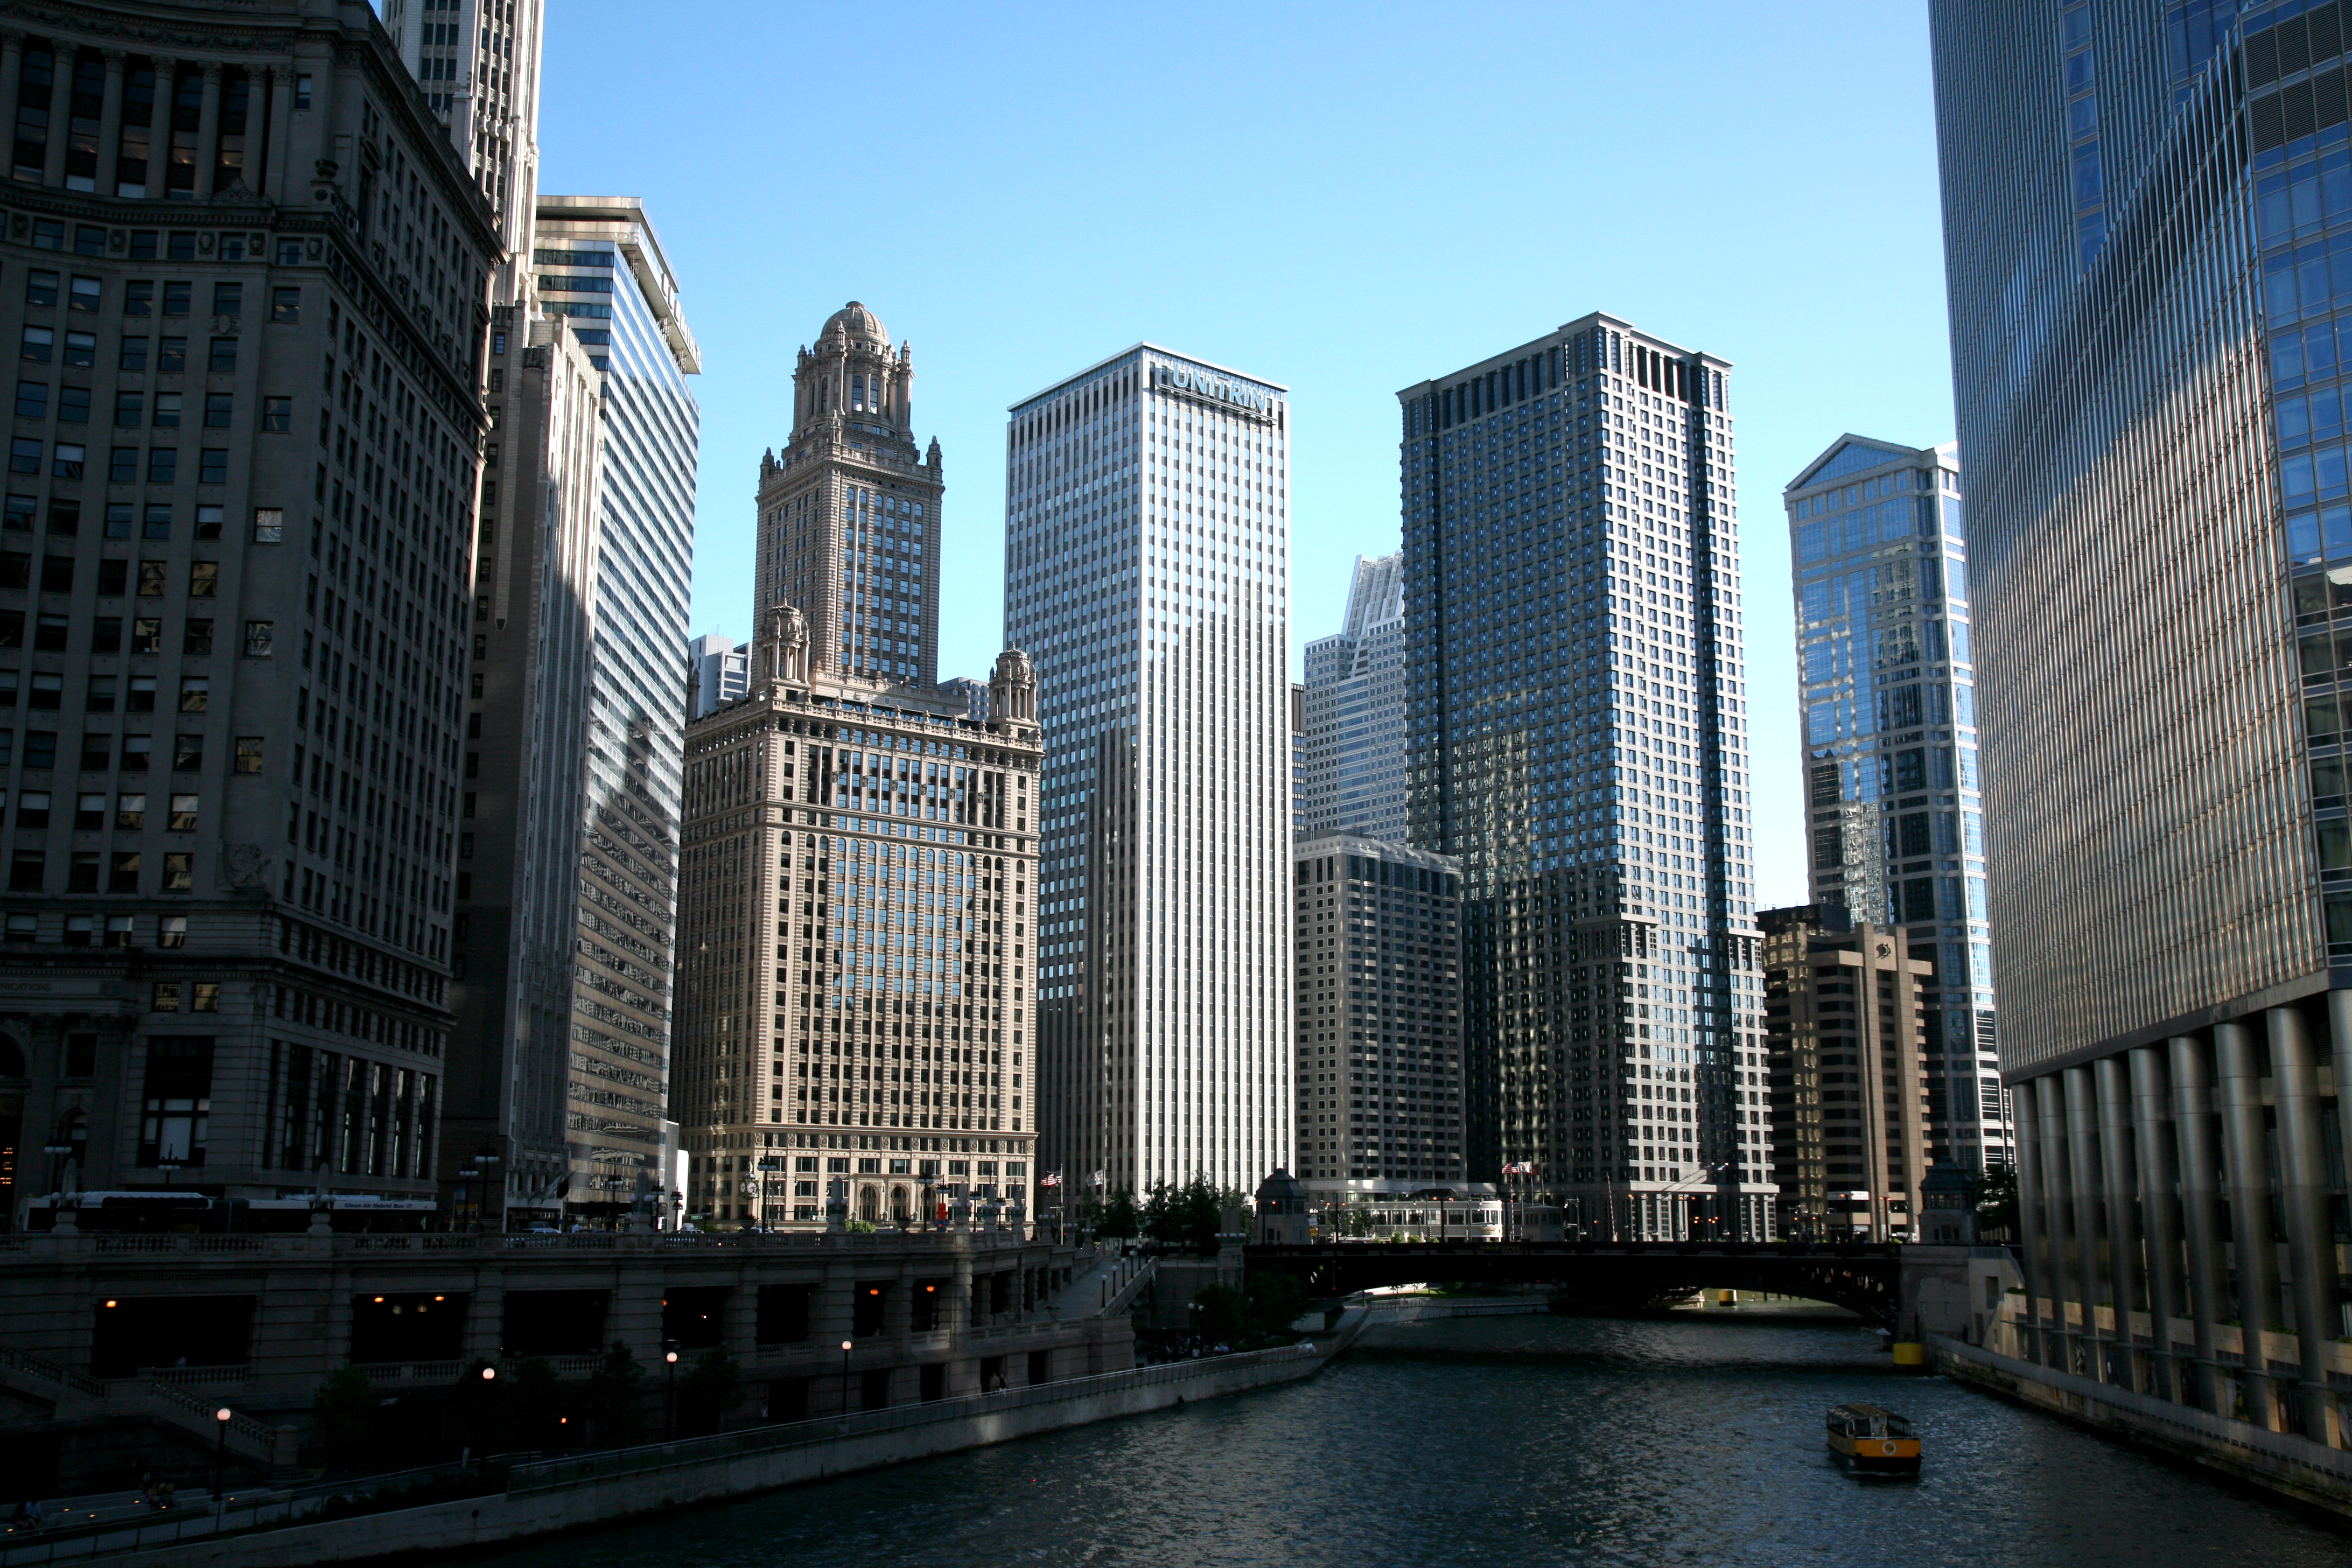
architecture, bridge, skyline, street, building, city, skyscraper, river, cityscape, downtown, reflection, tower, landmark, chicago, facade, waterway, tower block, 5d, loop, metropolis, cookcounty, condominium, skycraper, gratteciel, chicagoriver, theloop, chicagoist, basculebridge, 35eastwackerdrive, urbanwaterfront, rrdonnelleybuilding, dearbornstreetbridge, ushistoricdistrict, wacker, wackerhistoricdistric, urban area, human settlement, metropolitan area